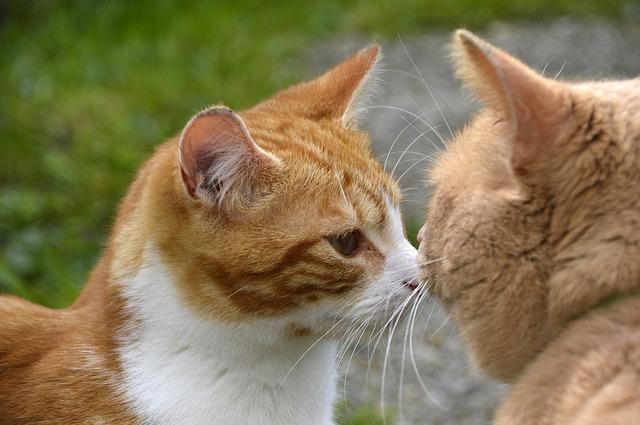
cat